Los Picaos de San Vicente de la Sonsierra

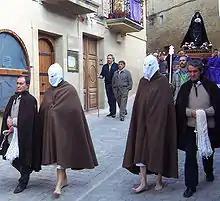
Disciplinantes with his partner at the start of the procession.

It is believed that the tradition began in the late 15th century or early 16th century. Since then has been linked to the in the town.